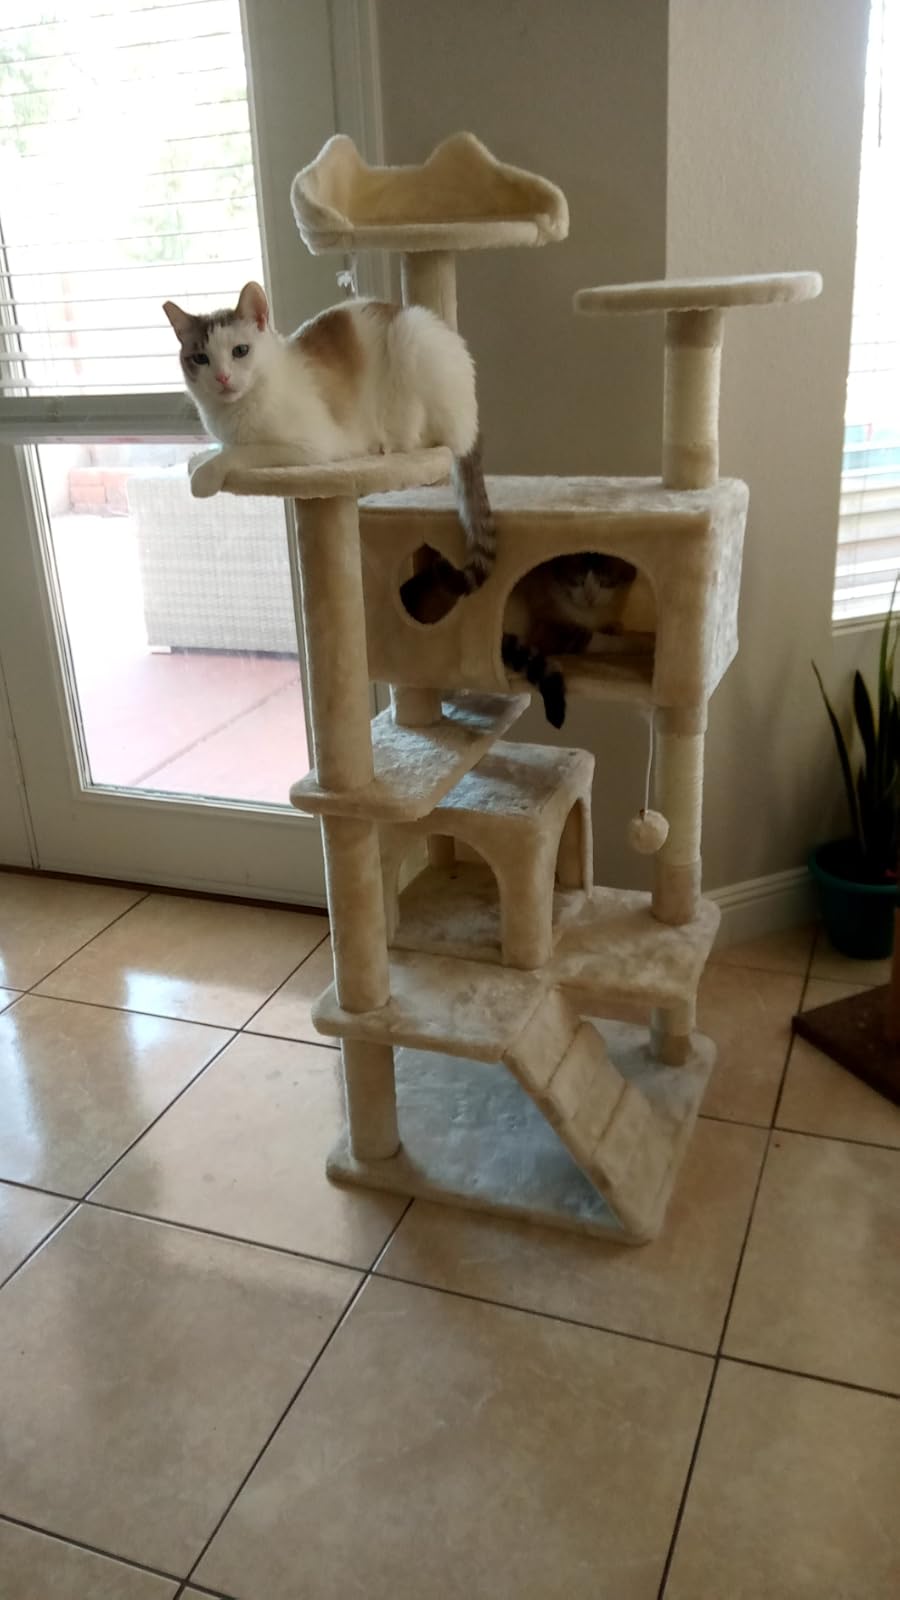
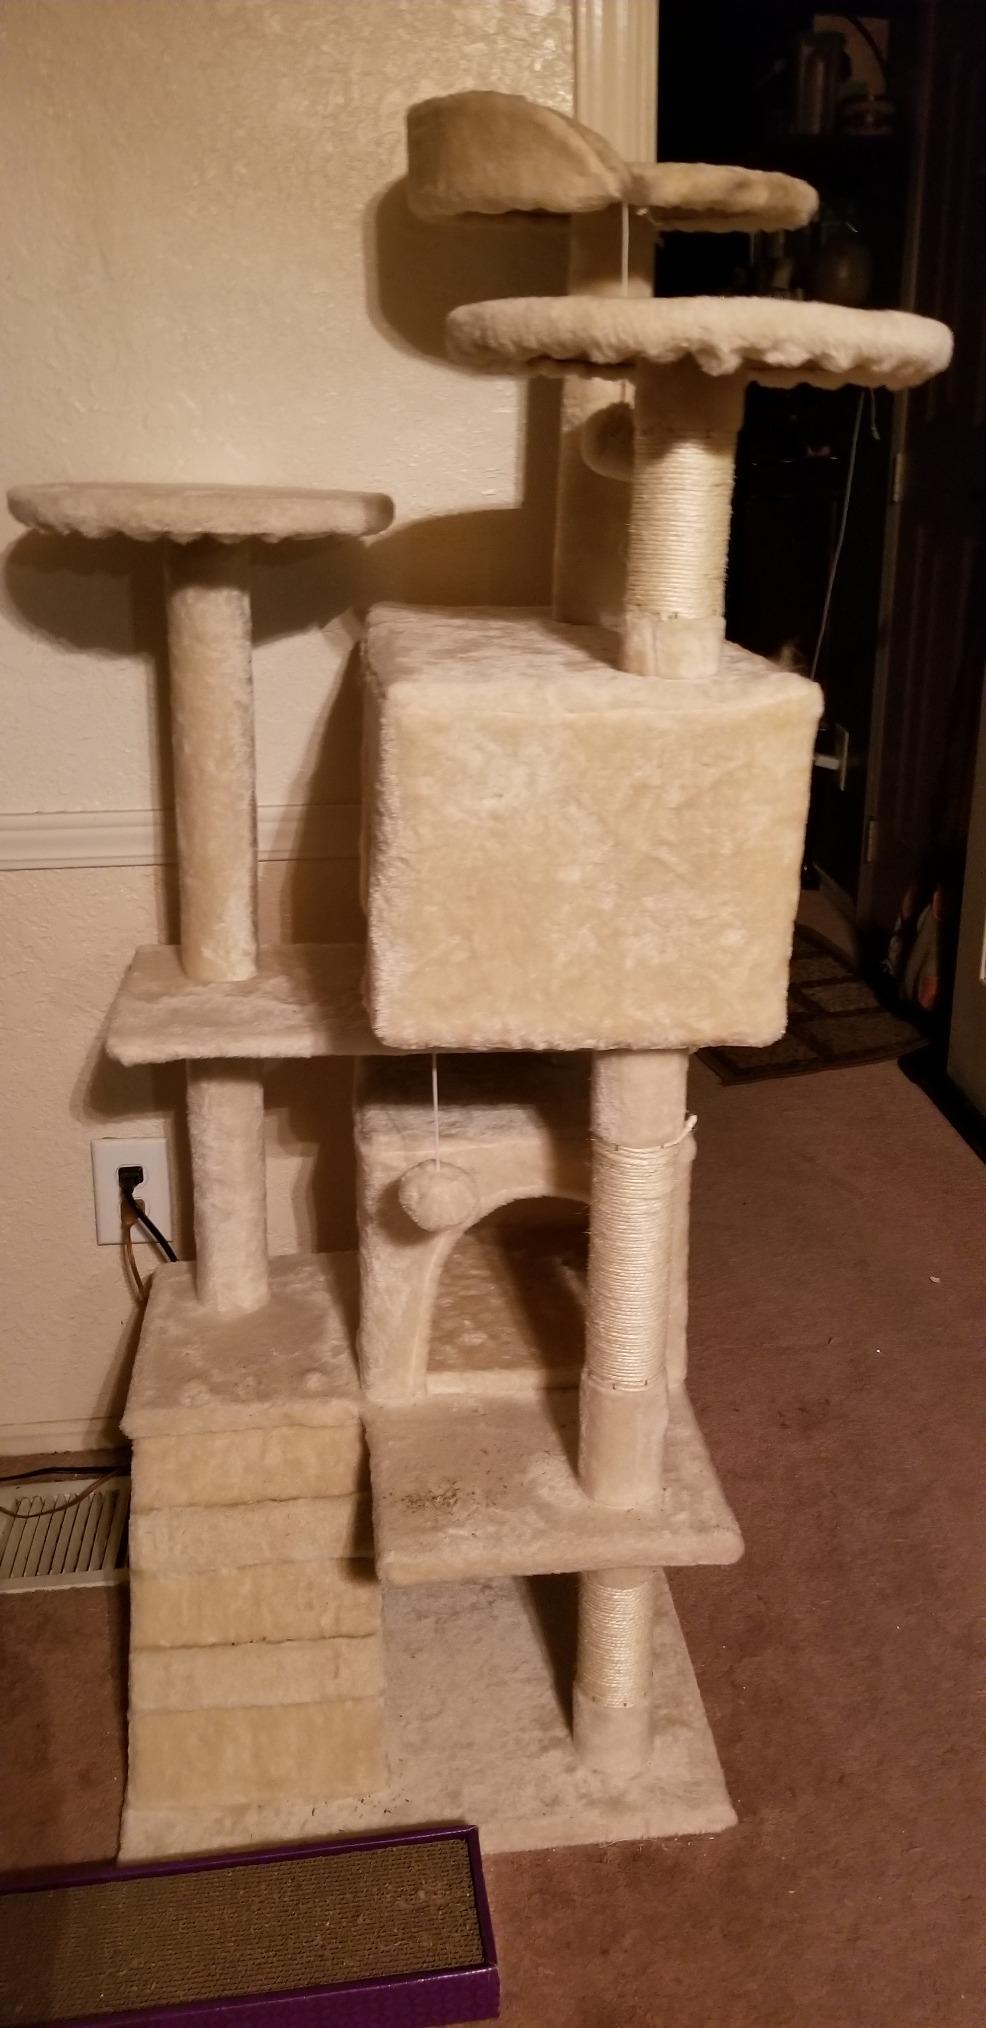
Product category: items_cat tree
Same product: yes